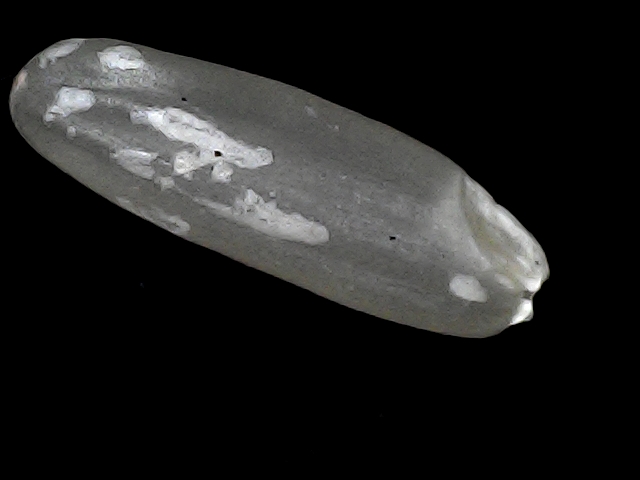
Rice variety: BD30